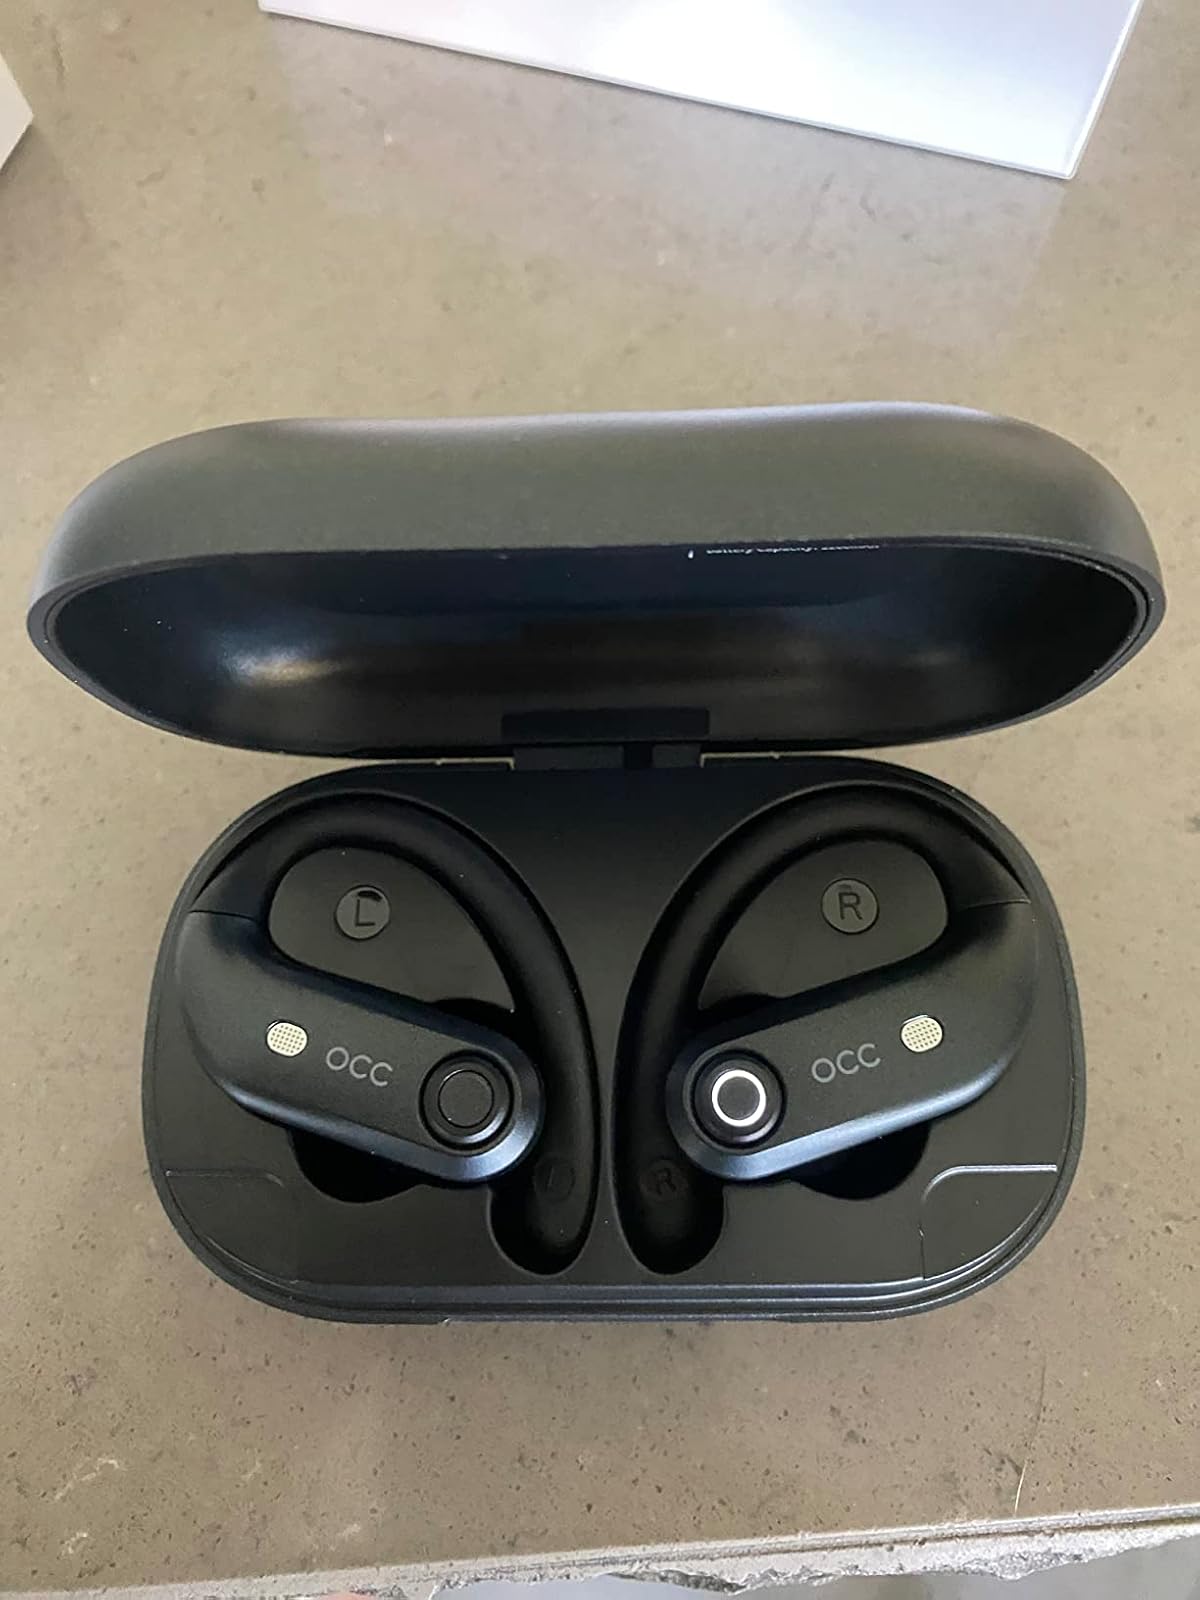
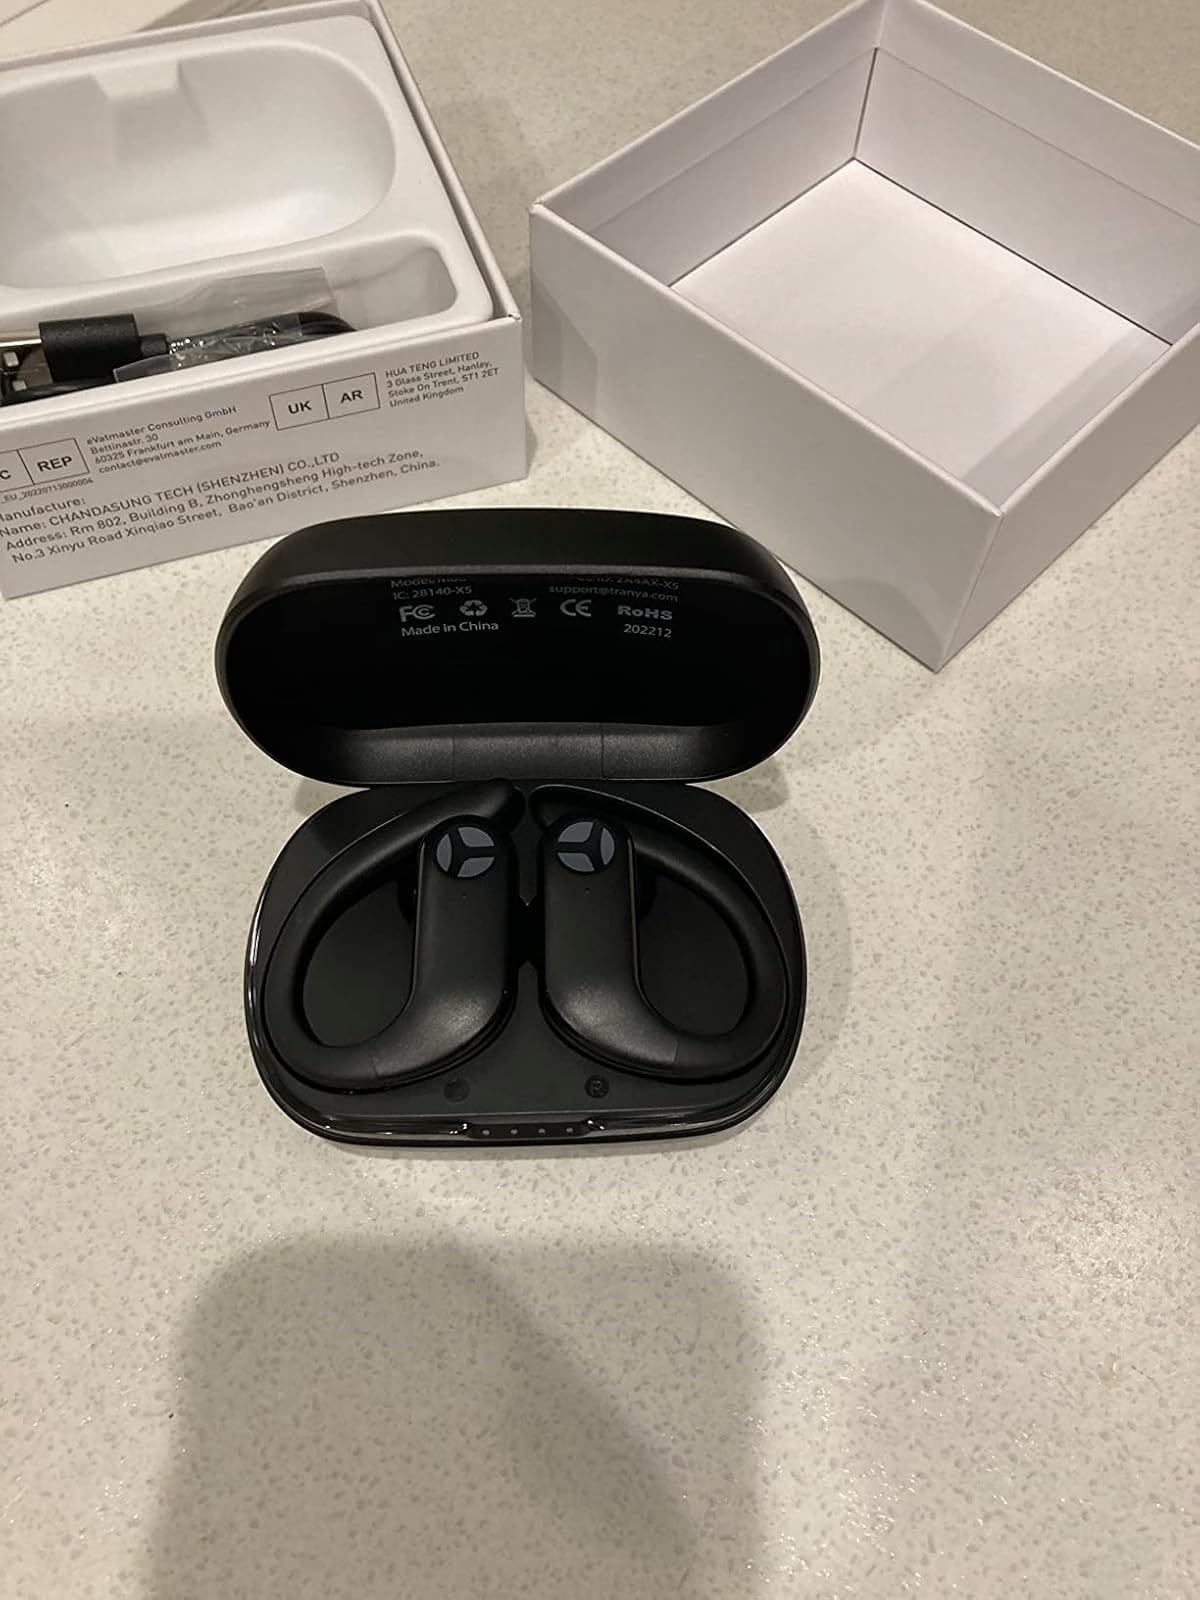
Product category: earbuds
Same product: no